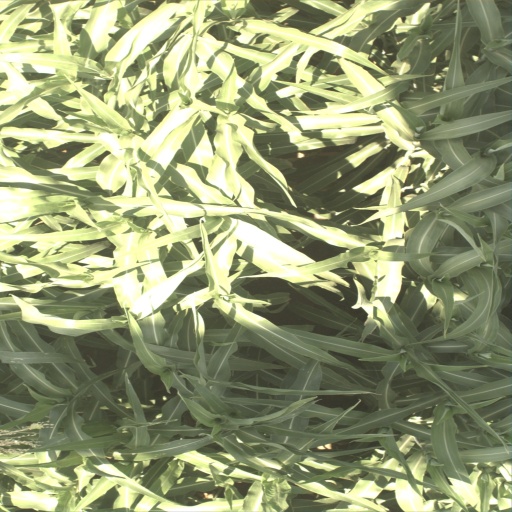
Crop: sorghum